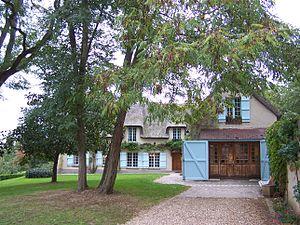
Le tourisme dans les Yvelines est fortement marqué par la présence du château de Versailles, qui est l'une des principales attractions touristiques de la France.
La maison de Jean Monnet est la résidence dans laquelle a vécu Jean Monnet de 1945 jusqu'à sa mort en 1979. Située rue du Vieux Pressoir, dans le hameau de Houjarray sur la commune de Bazoches-sur-Guyonne, non loin de Montfort-l'Amaury, dans les Yvelines, cette ancienne ferme a été transformée en musée ouvert au public tous les jours. Les visites en sont gratuites.
Bazoches-sur-Guyonne est une commune française située dans le département des Yvelines, en région Île-de-France.